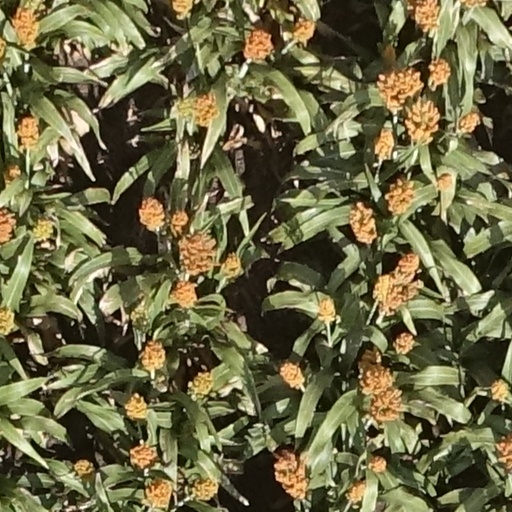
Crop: sorghum